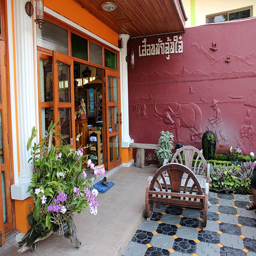
entrance and more of the patio